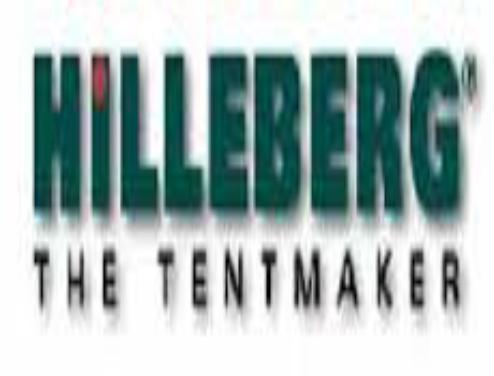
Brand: Hilleberg
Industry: Clothes